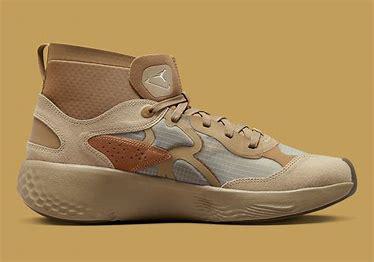
Brand: Jordan
Model: Delta 3